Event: Nepal Earthquake
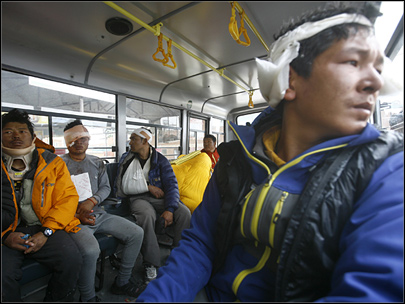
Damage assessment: no_damage